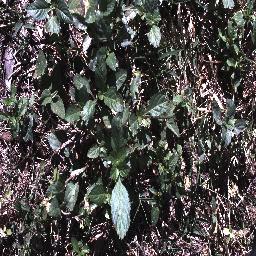
Label: snake_weed